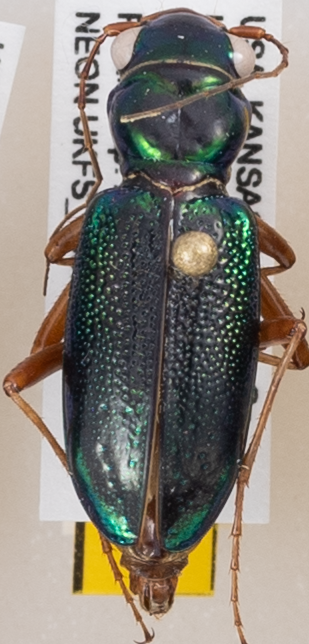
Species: Tetracha virginica
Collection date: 2021-08-24
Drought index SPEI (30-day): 0.862
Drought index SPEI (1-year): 0.06
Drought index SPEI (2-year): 0.48